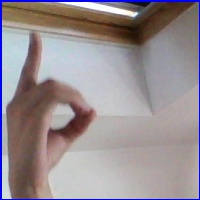
Letra: D